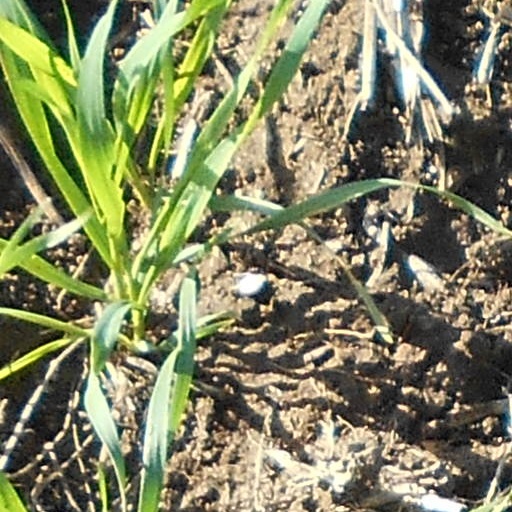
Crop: wheat